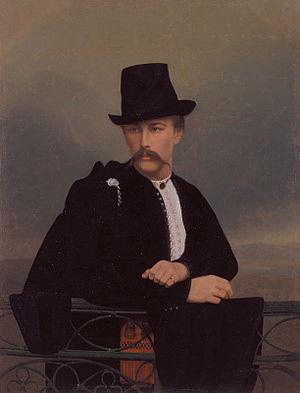
Vassily Vassilovitch Tarnovsky, en ukrainien : Василь Васильович Тарновський, et en russe : Василий Васильевич Тарновский, est né le 20 mars 1838, d'autres sources indiquant l'année 1837, à Antonovka, dans le gouvernement de Poltava, dans l'Empire Russe, actuellement dans l'Oblast de Tchernihiv en Ukraine. Il est mort le 25 juin 1899 à Kiev. Il était un mécène et activiste social et culturel ukrainien.